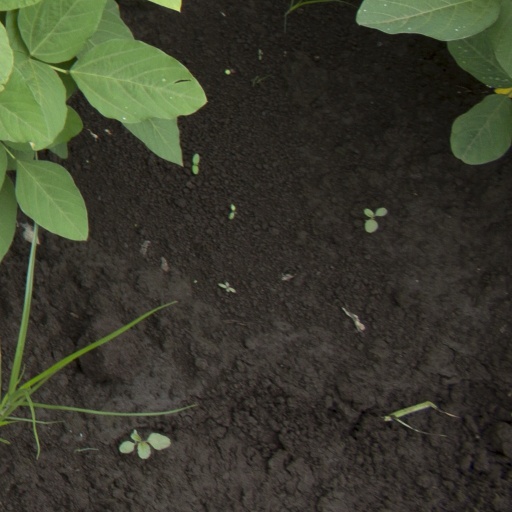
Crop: soybean